Death of Me (film)

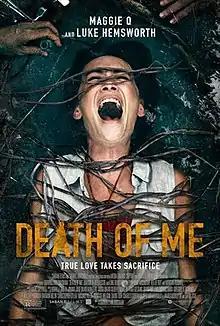
Official release poster

Death of Me is a 2020 American horror film directed by Darren Lynn Bousman, from a screenplay by Ari Margolis, James Morley III, and David Tish. It stars Maggie Q, Alex Essoe, and Luke Hemsworth.